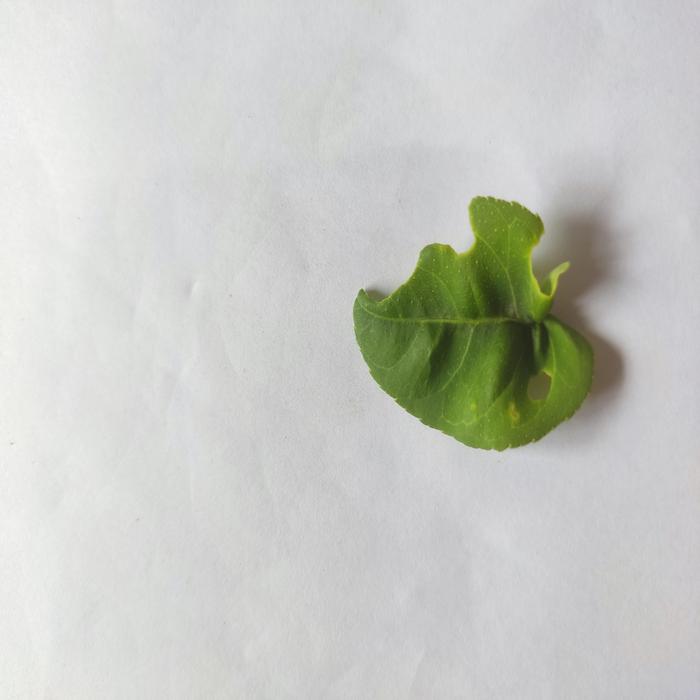
Crop: Lemon
Leaf condition: Leaf_Curl